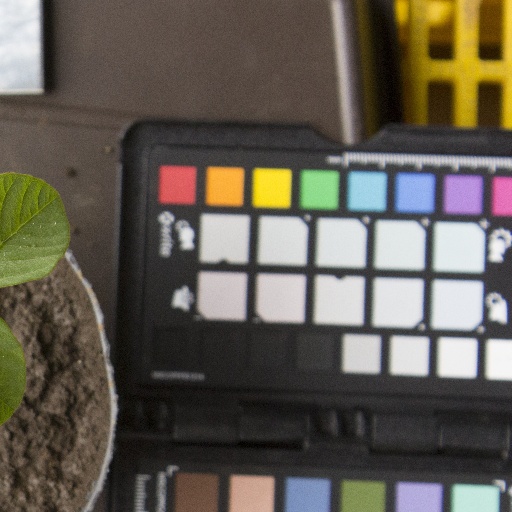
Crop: soybean